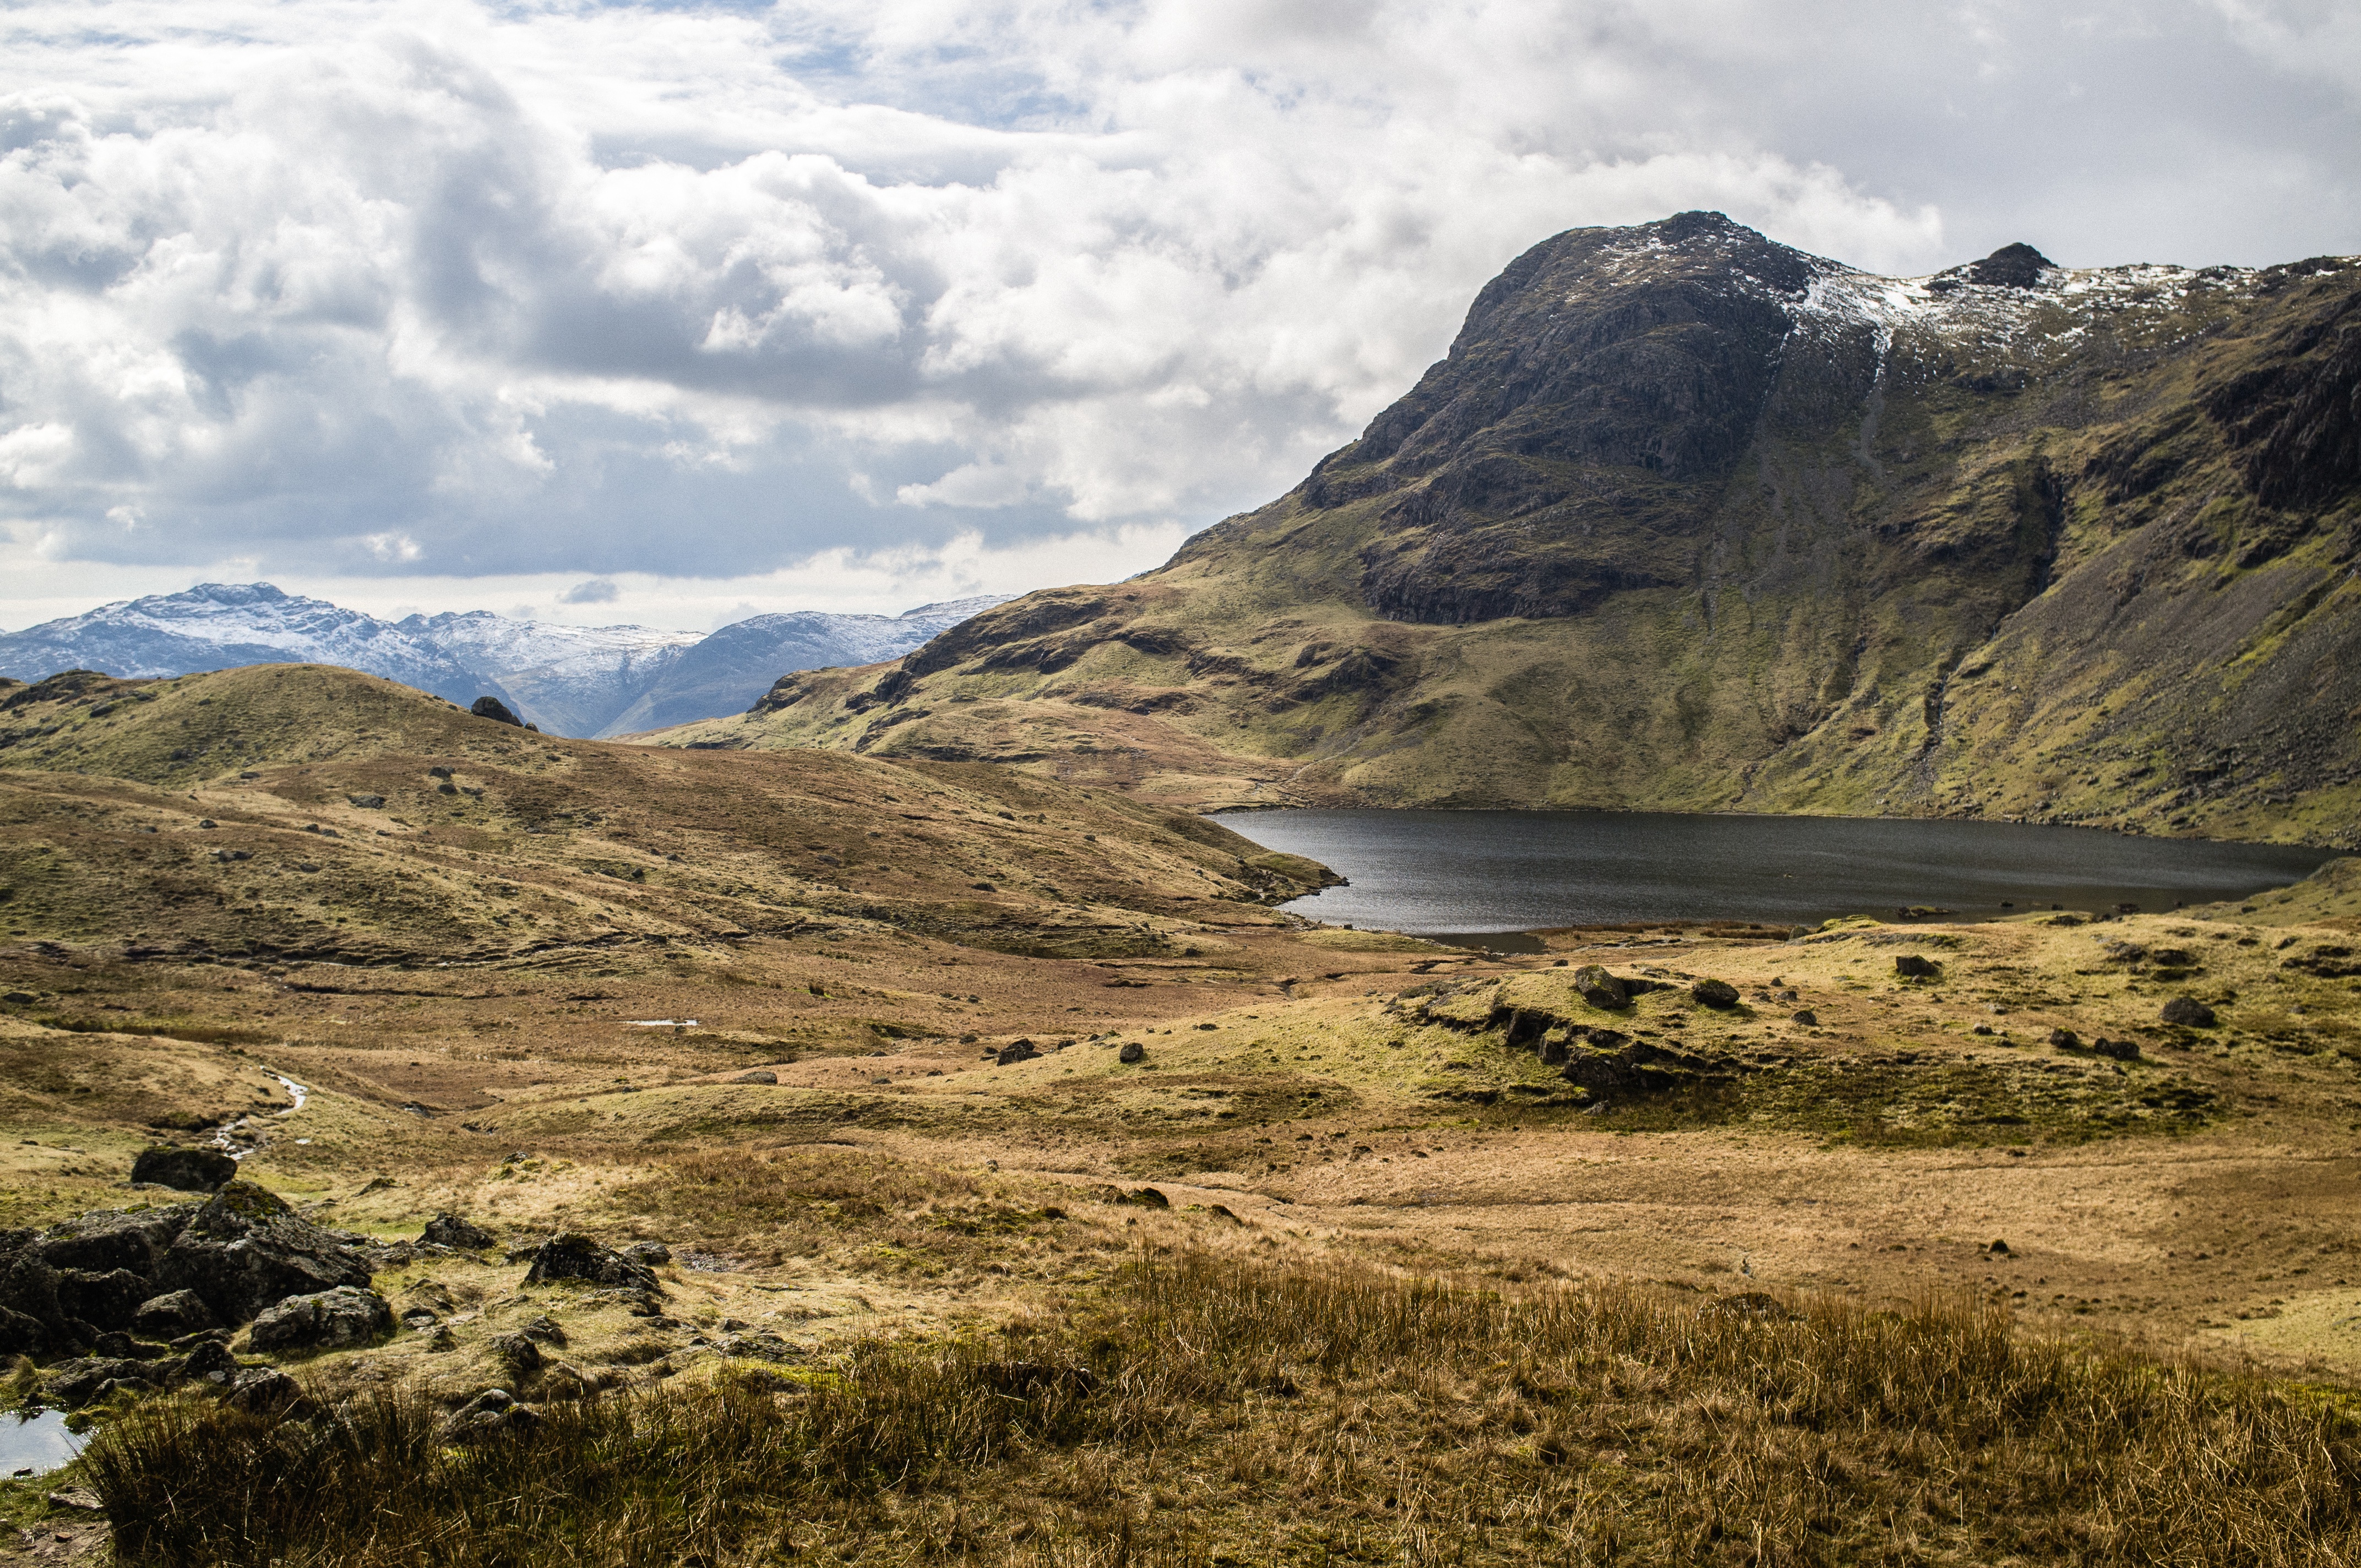
landscape, sea, nature, grass, outdoor, rock, wilderness, walking, mountain, cloud, hill, lake, adventure, valley, mountain range, highland, terrain, ridge, geology, badlands, plateau, fell, loch, landform, mountain pass, geographical feature, mountainous landforms